Alerce, Chile

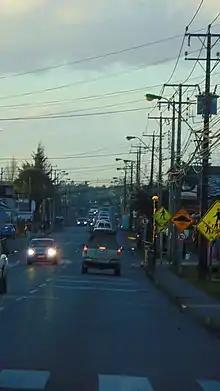
Calle Gabriela Mistral, Alerce, Chile

Alerce is a Chilean town in the communes of Puerto Montt and Puerto Varas in Llanquihue Province, Los Lagos Region.